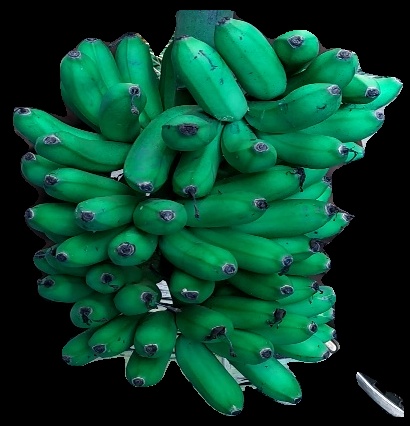
Variety: rasbale
Grade: grade1